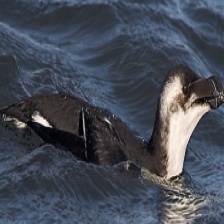
Species: RAZORBILL
Scientific name: ALCA TORDA